Monsieur Amon

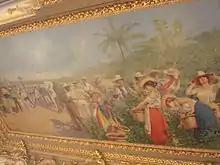
Allegorical image of coffee and banana plantation. Costa Rica National Theatre

Amon Fasileau-Duplantier, known as Monsieur Amon (22 December 1849 – 24 February 1915), was a French coffee and urban real estate entrepreneur established in Costa Rica. Monsieur Amon commercial activities had a deep impact on the Costa Rican society of the latest 19th century due to the foundation of San José's Belle Époque neighborhood which carries his name today as the Barrio Amón. The image of Monsieur Amon is associated to Costa Rican coffee golden age.